Stanford University centers and institutes

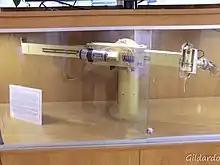
The Stanford arm, designed at SAIL in 1969, is the forerunner of most industrial robots in use today.

The Freeman Spogli Institute for International Studies is a university-wide research and teaching institution at Stanford devoted to understanding international problems, policies, and institutions. The institute produces interdisciplinary scholarly research, engages in outreach to policymakers and public institutions throughout the world, and trains scholars and future leaders on international issues. Its teaching programs include the graduate-level Master of International Policy as well as honors programs in international security and in democracy, development, and the rule of law. The school is a full member of the Association of Professional Schools of International Affairs (APSIA), a group of schools of public policy, public administration, and international studies.